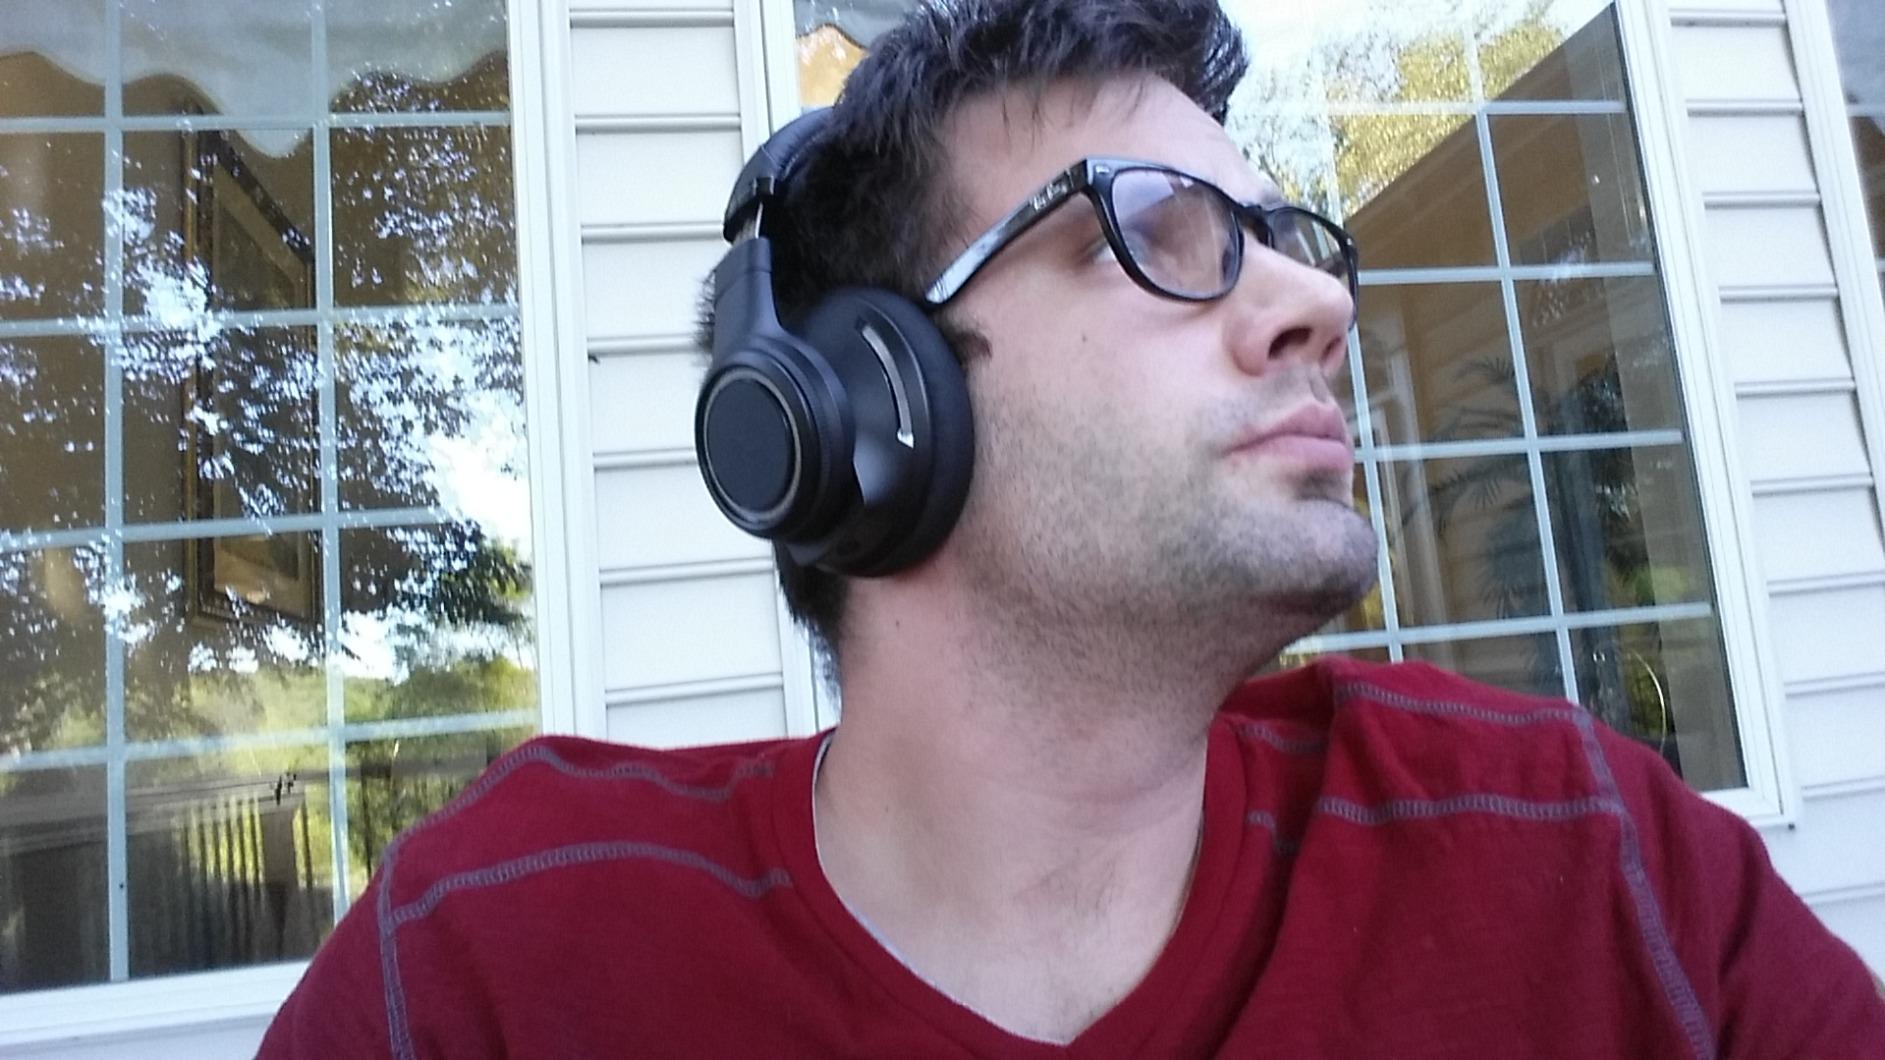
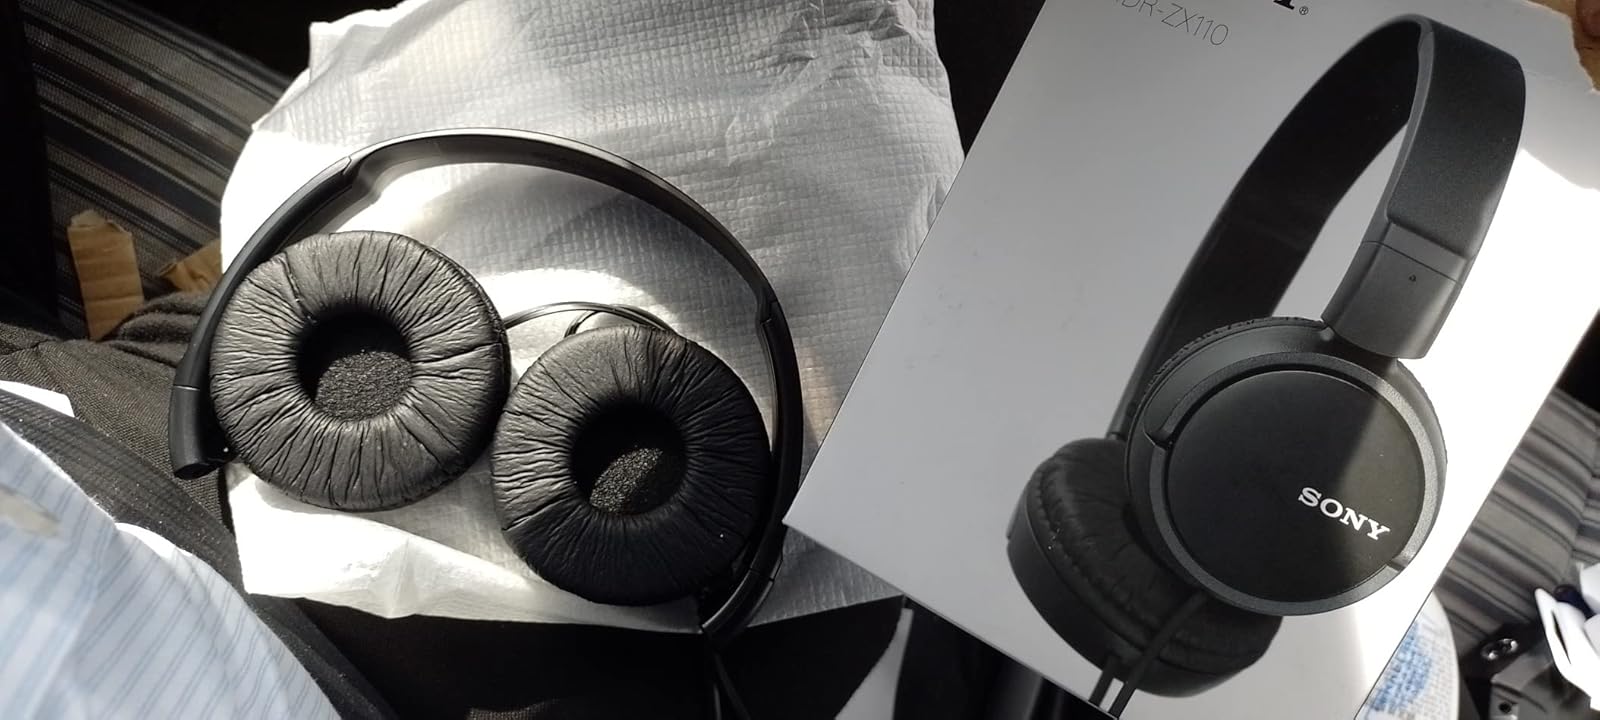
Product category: headphones
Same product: no